Damon Allen (figure skater)

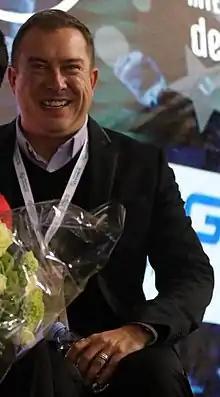
Damon Allen in the Kiss & Cry for Tomoki Hiwatashi during the free skate of the 2019 Internationaux de France

Damon Allen is an American former competitive figure skater who currently works as a coach and choreographer. He is the 1992 World Junior bronze medalist and a two-time Winter Universiade silver medalist. In July 2014, he married Enrique Viveros in Santa Fe, New Mexico.